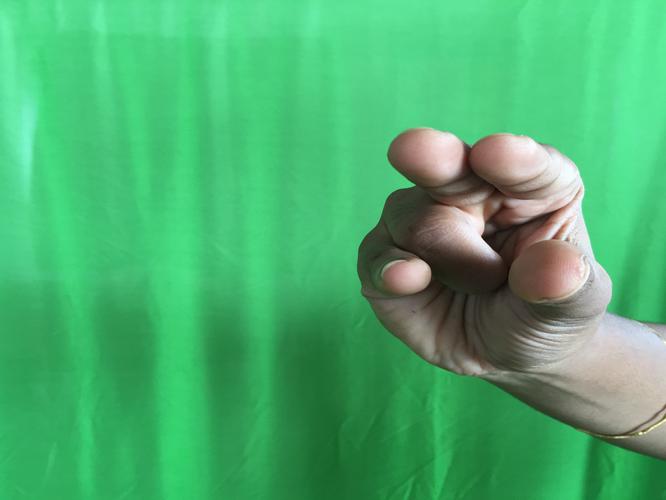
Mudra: Kangulam
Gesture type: single_hand